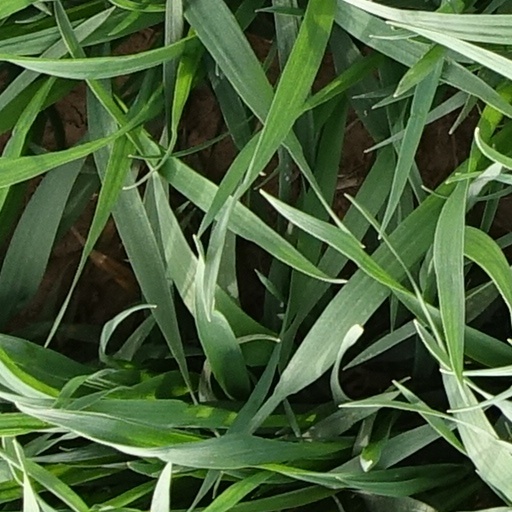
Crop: wheat